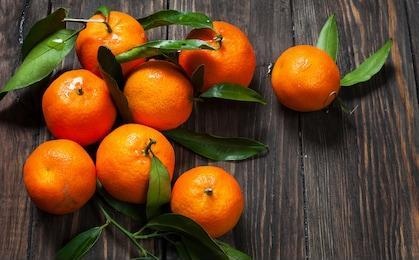
Label: mandarine